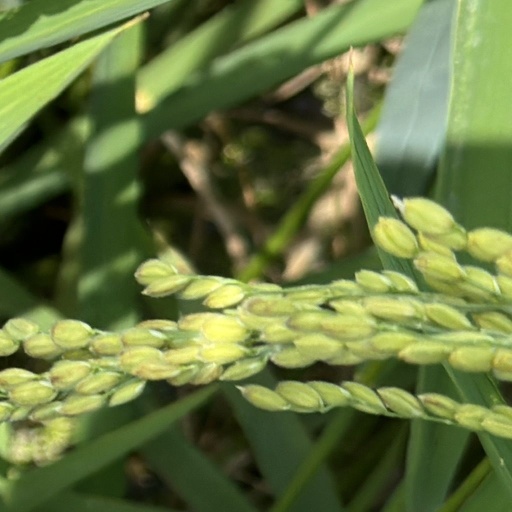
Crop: rice